Marquise-Thérèse de Gorla

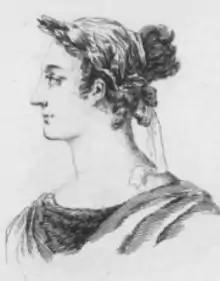
Marquise-Thérèse de Gorla

Marquise-Thérèse de Gorla, also known under her stage name Mademoiselle Du Parc (1633 – Paris, 11 December 1668), was a French actress and ballet dancer. She was one of the stars of Molière's company. She was also known for her love affairs and as an object of affection for many famous people.